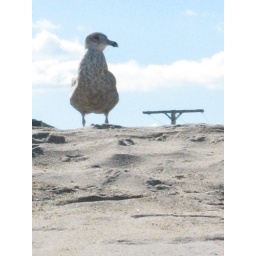
Birdy in the sky and on the ground at the same time